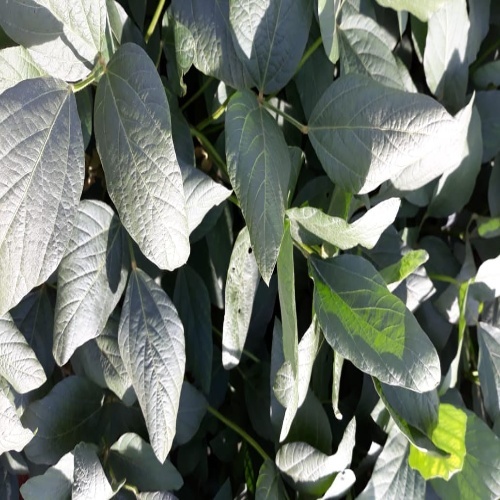
Label: Diabrotica_speciosa